Doris P. Buck

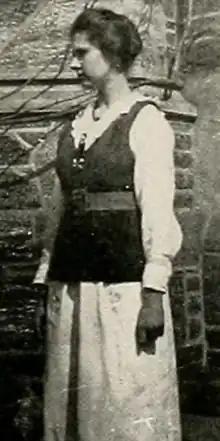
Doris Ellen Pitkin, from the 1920 yearbook of Bryn Mawr College

Born in New York City, she graduated from Bryn Mawr College in 1920 and Columbia University with a master's degree in 1925. She was a stage actress before marrying architect, Richard Sutton Buck Jr. She taught English at Ohio State University and was a founding member of the Science Fiction Writers of America.